Marine Corps Air Station Miramar

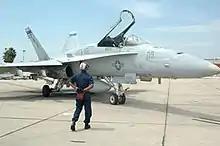
F/A-18 Hornet on the flight line at MCAS Miramar

In 1993, the Base Realignment and Closure (BRAC) commission recommended that MCAS El Toro and MCAS Tustin be closed down and that NAS Miramar be transferred to the Marine Corps. BRAC also recommended that all Navy Pacific Fleet F-14 aircraft and squadrons (with the exception of those assigned to Carrier Air Wing 5 in Japan) and Pacific Fleet F-14 training be consolidated with the Atlantic Fleet and be relocated to NAS Oceana, Virginia. BRAC recommended that Pacific Fleet E-2C training be consolidated with Atlantic Fleet E-2C training at NAS Norfolk, that all Pacific Fleet E-2C aircraft and squadrons (with the exception of those assigned to Carrier Air Wing 5 in Japan) be relocated to NAS Point Mugu, and that the Naval Fighter Weapons School (TOPGUN) and Navy Reserve adversary squadron VFC-13 be relocated to NAS Fallon, Nevada.